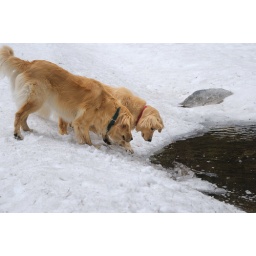
Maggie & Calla playing in water in forest at Serene Lakes-02 5-7-08_006